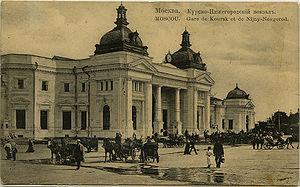
La gare de Koursk est l'une des neuf gares ferroviaires d'importance de Moscou. Baptisée d'après la ville de Koursk, elle ouvre en 1896. Elle se trouve à l'est du centre-ville.